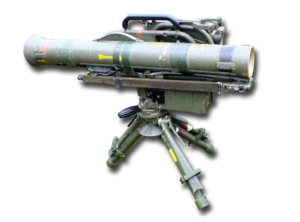
La bataille de Gueltat Zemmour a lieu du 13 au 29 octobre 1981 entre les troupes du Front Polisario et l'armée marocaine à Gueltat Zemmour, dans le Sahara occidental revendiqué par les deux belligérants. Utilisant du matériel lourd, le Polisario défait la garnison retranchée autour de la localité. Cinq aéronefs marocains sont abattus, dont un C-130 Hercules. Malgré une contre-attaque marocaine réussie, la localité est abandonnée le 7 novembre.